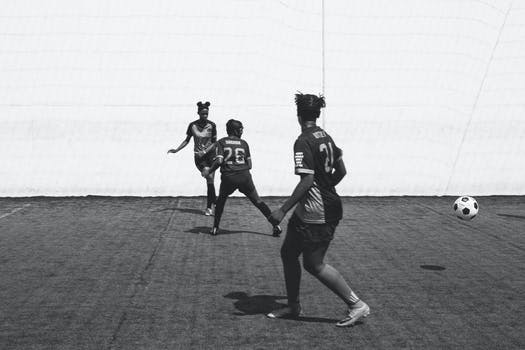
Label: No Watermark